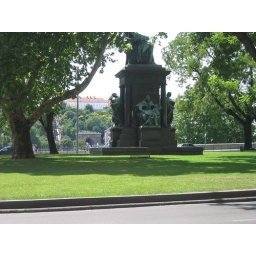
A sidewalk with green grass, in the middle of Budapest